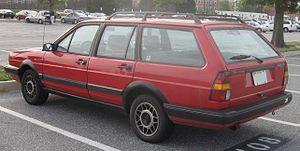
Le groupe Volkswagen a depuis les années 1970, développé une série de plateformes partagés par ces diverses marques.